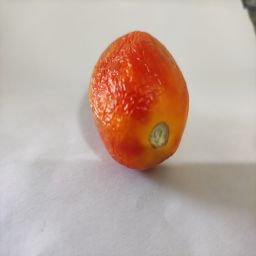
Crop: Tomato
Quality: Old